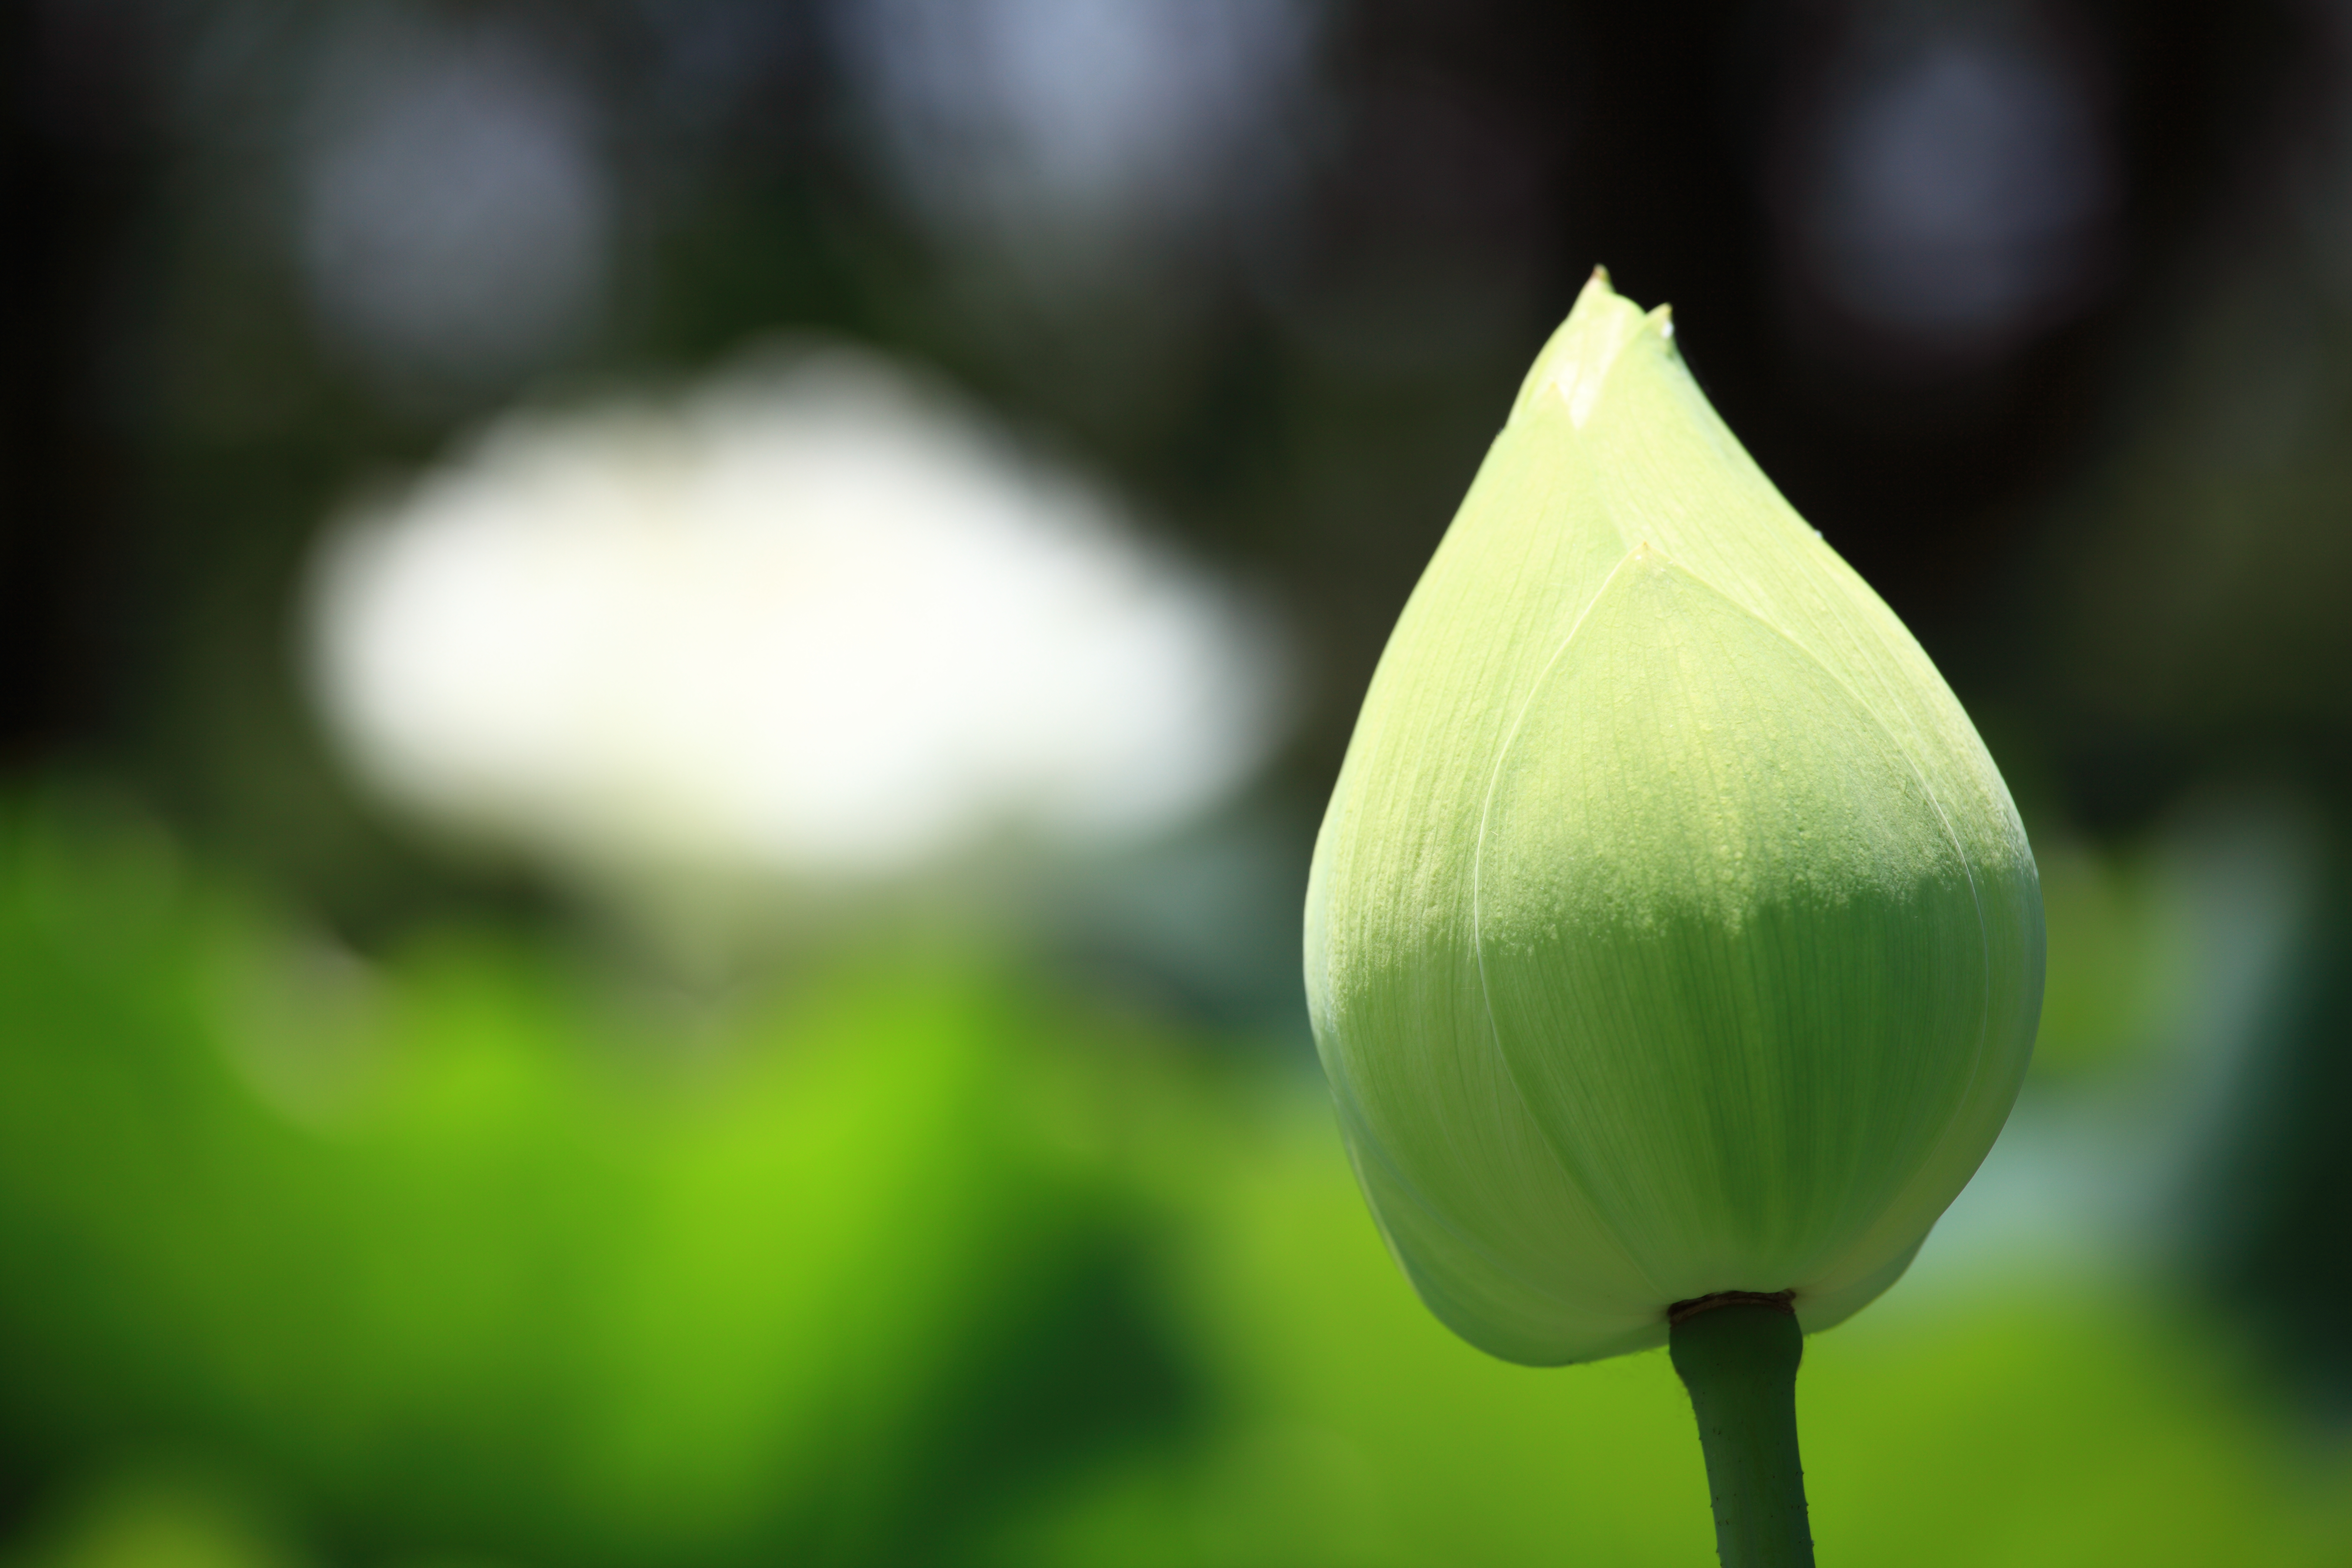
nature, blossom, plant, photography, sunlight, leaf, flower, petal, tulip, green, high, botany, yellow, sacred lotus, aquatic plant, flora, close up, cool image, lotus, 5d, hires, bud, markii, hi, res, resolution, arum, macro photography, flowering plant, plant stem, land plant, lotus family